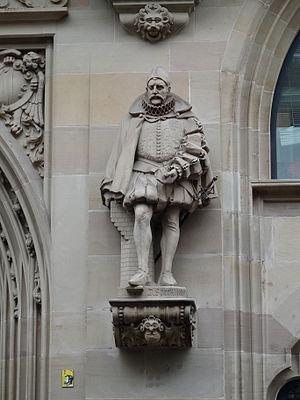
Statue de Daniel Specklin par Alfred Marzolff (1867-1936)[1], portail principal des Petites Boucheries, rue de la Haute-Montée à Strasbourg (à l'arrière de l'Aubette)
Alfred Marzolff est un sculpteur et médailleur français, né le 4 mars 1867 à Strasbourg et mort le 4 mai 1936 à Rountzenheim. Professeur à l'École des arts décoratifs de Strasbourg et membre du cercle de Saint-Léonard animé par le peintre et marqueteur Charles Spindler, il est l'auteur d'une soixantaine d'œuvres, surtout visibles à Strasbourg et dans plusieurs localités alsaciennes, mais certaines de ses réalisations furent détruites pendant l'annexion de l'Alsace.
Daniel Specklin est un architecte alsacien né en 1536 et mort le 18 octobre 1589.